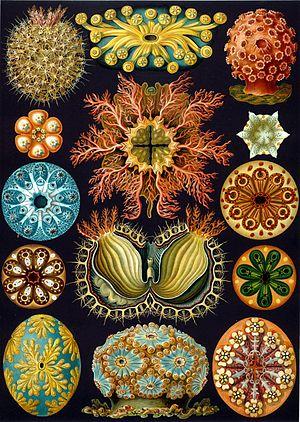
Ernst Heinrich Philipp August Hæckel, était un biologiste, philosophe et libre penseur allemand. Il a fait connaître les théories de Charles Darwin en Allemagne et a développé une théorie des origines de l'être humain.
Formes artistiques de la Nature est un livre de lithographies illustratives de sciences naturelles publié par le biologiste allemand Ernst Haeckel.
Les Ascidies sont une classe d'animaux marins du sous-embranchement des tuniciers.